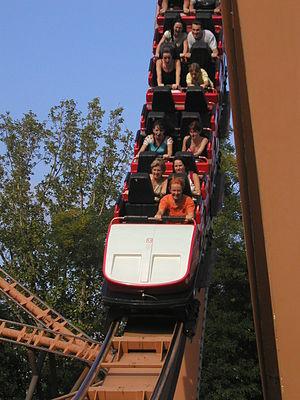
Looping Star est un modèle de montagnes russes en métal développé par Anton Schwarzkopf.
Jazzland devenu Six Flags New Orleans
Vidámpark est un ancien parc d'attractions situé à Budapest, dans le Városliget, dans le 14ᵉ arrondissement.